Charles Bindley

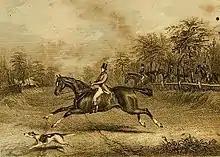
"The author on his favourite Horse Harlequin", illustration to Charles Bindley's 1848 book "The Pocket and the Stud, or Practical Hints for the Management of the Stable"

Charles Bindley (1795/6–1859) was a British sporting writer, who concentrated on horses and field sports, particularly hunting and stable management. He became known under his pseudonym, Harry Hieover.